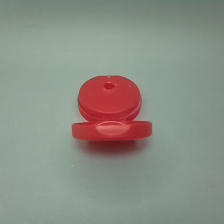
Color: red/orange/pink/fuchsia/brown
Cap type: flip-top cap